William Lovel Davis

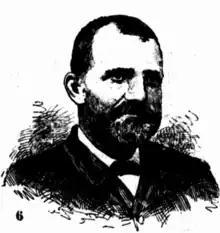

He was born at Hallingley in Sussex to farmers James and Elizabeth Davis. He was educated at Hailsham, and in 1857 his parents moved to Herstmonceux, where he assisted them farming. He moved to Sydney in 1868, working as an accountant for a decade and then as a land agent. From 1883 he was an alderman at Petersham, serving as mayor from 1885 to 1886. He was a commissioner for New South Wales for the international exhibition in London in 1886.